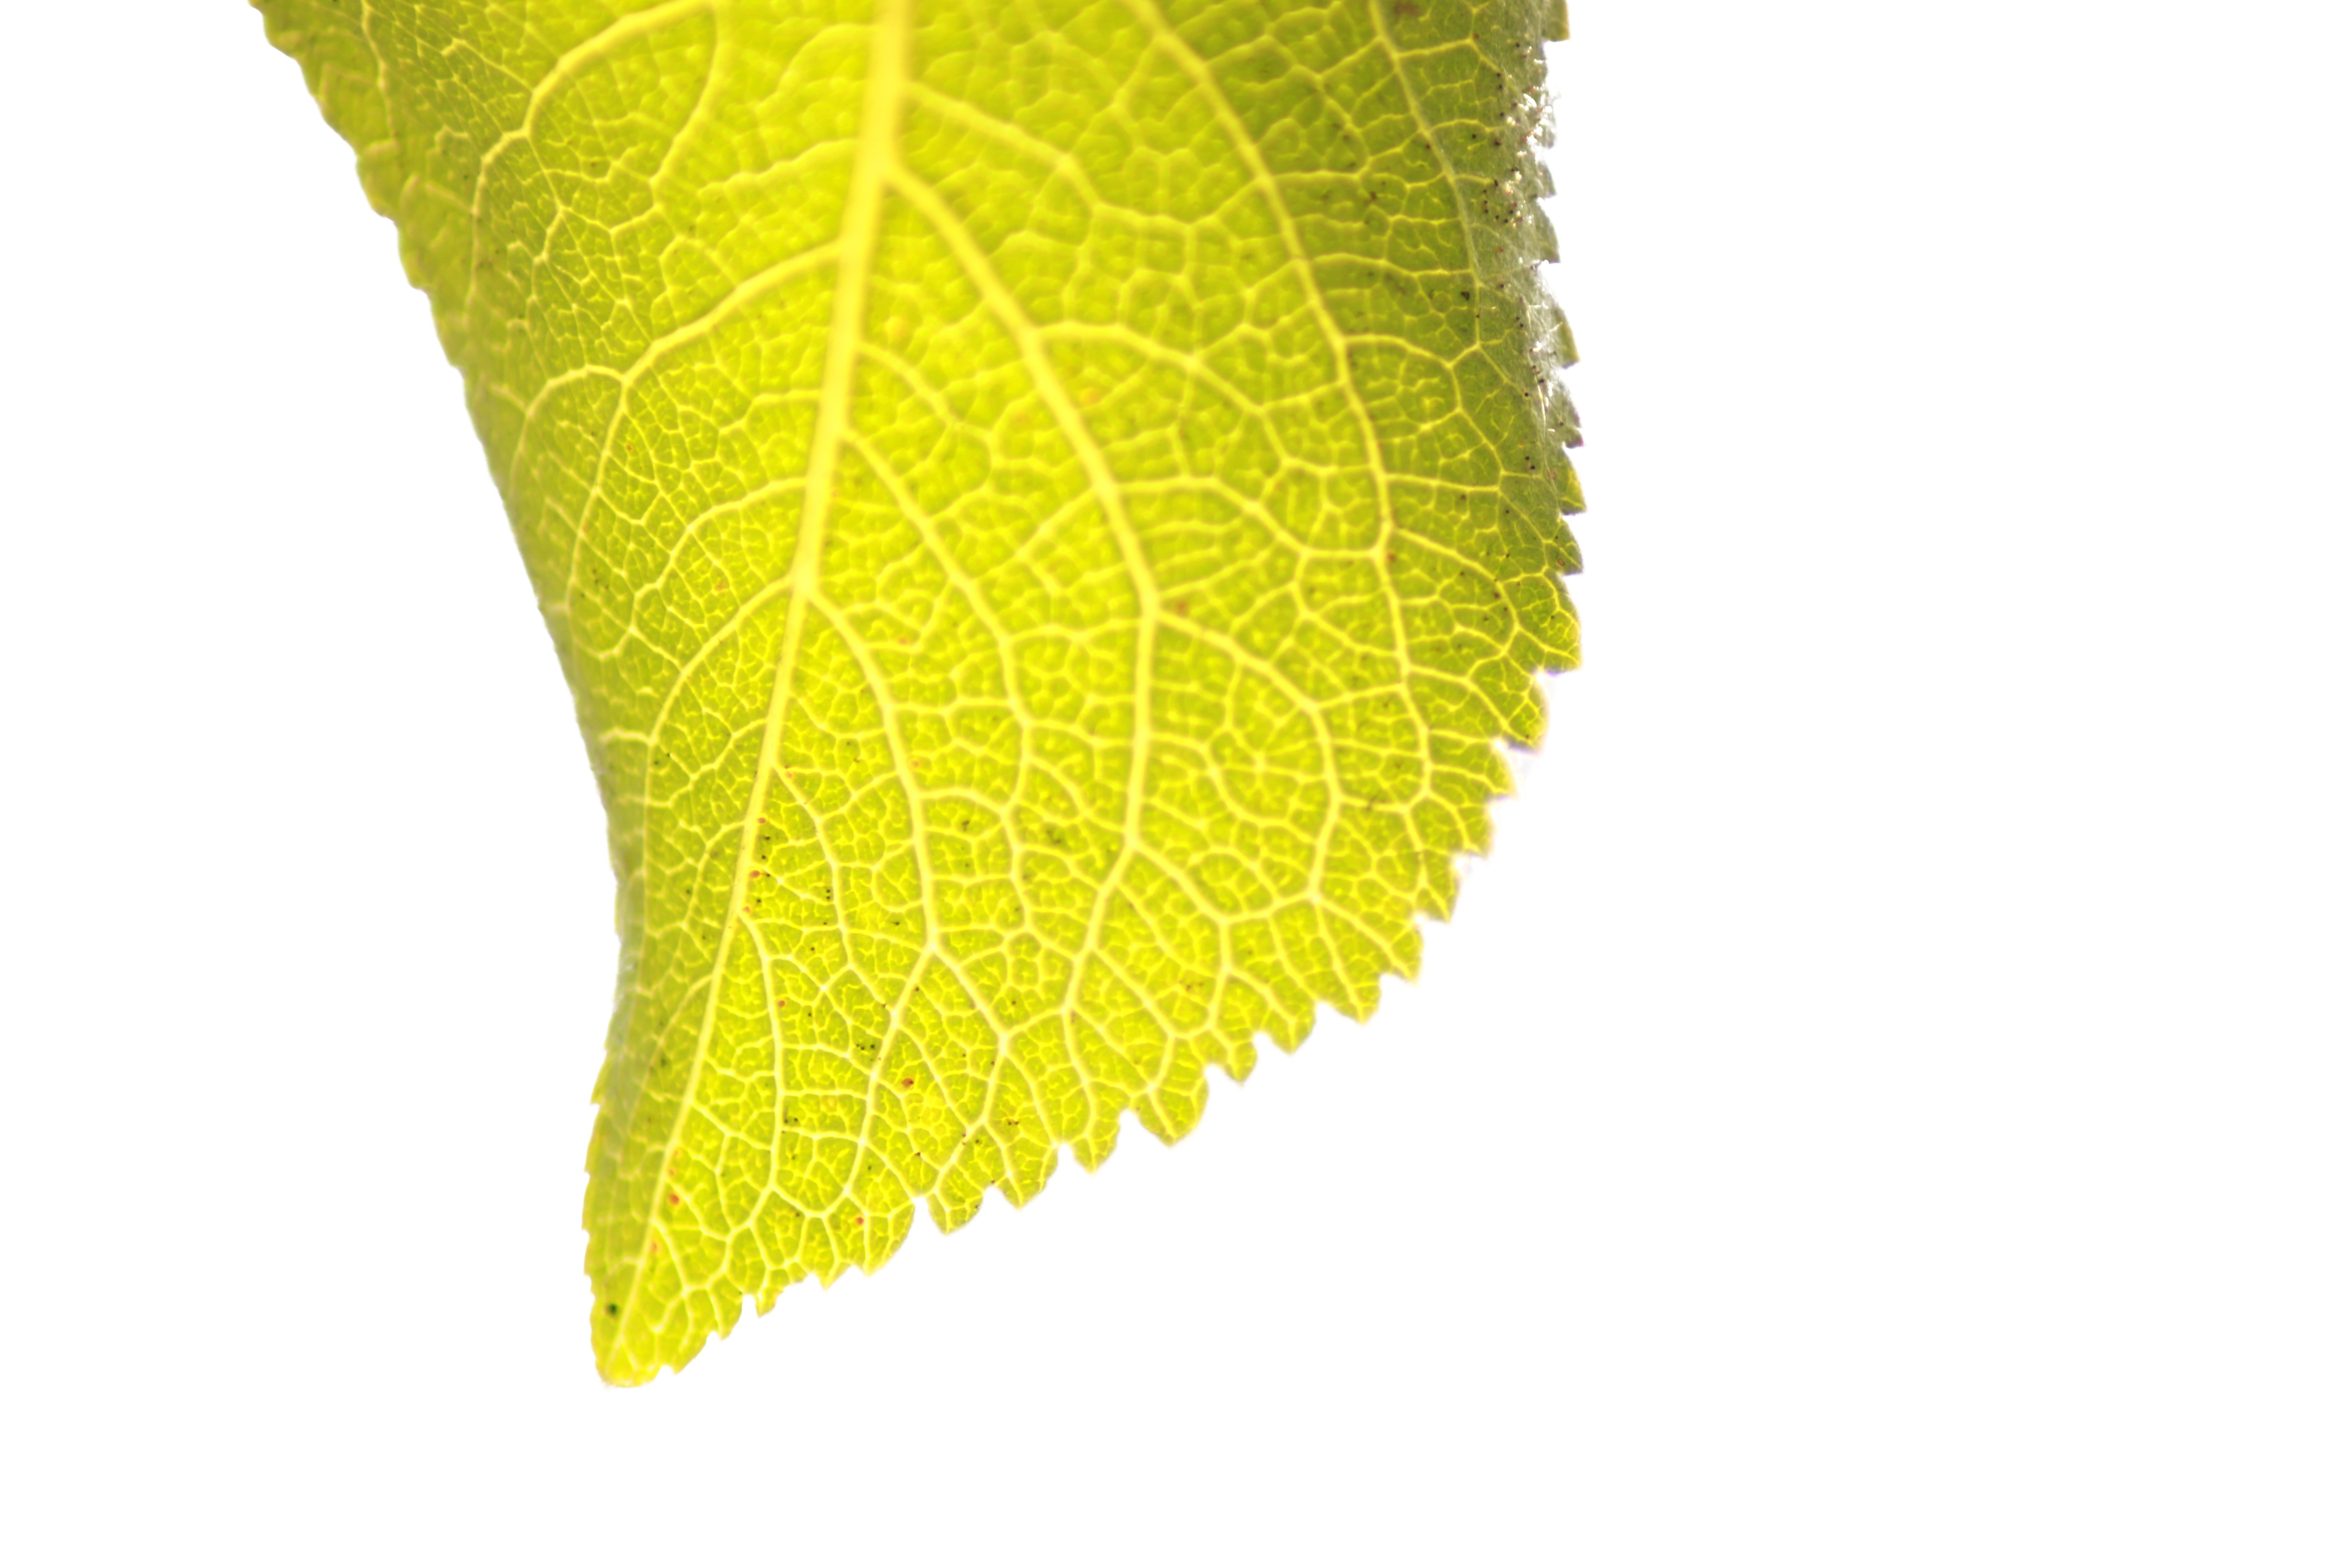
tree, branch, plant, white, leaf, flower, summer, green, produce, macro, natural, yellow, closeup, vein, maple leaf, leaves, land plant